Camillo Schaufuß

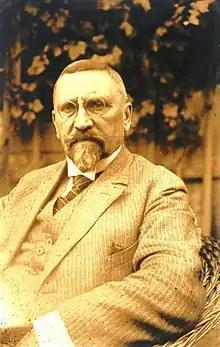
Schaufuß c. 1942

Camillo Festivus Christian Schaufuß (22 February 1862 – 9 January 1944) was a German entomologist, natural history specimen trader, naturalist and director of the “Ludwig Salvator” museum begun by his father. He continued "Calwer’s Käferbuch" which was used by insect collectors and edited some of its volumes. He described many new species including bark beetles from Madagascar.